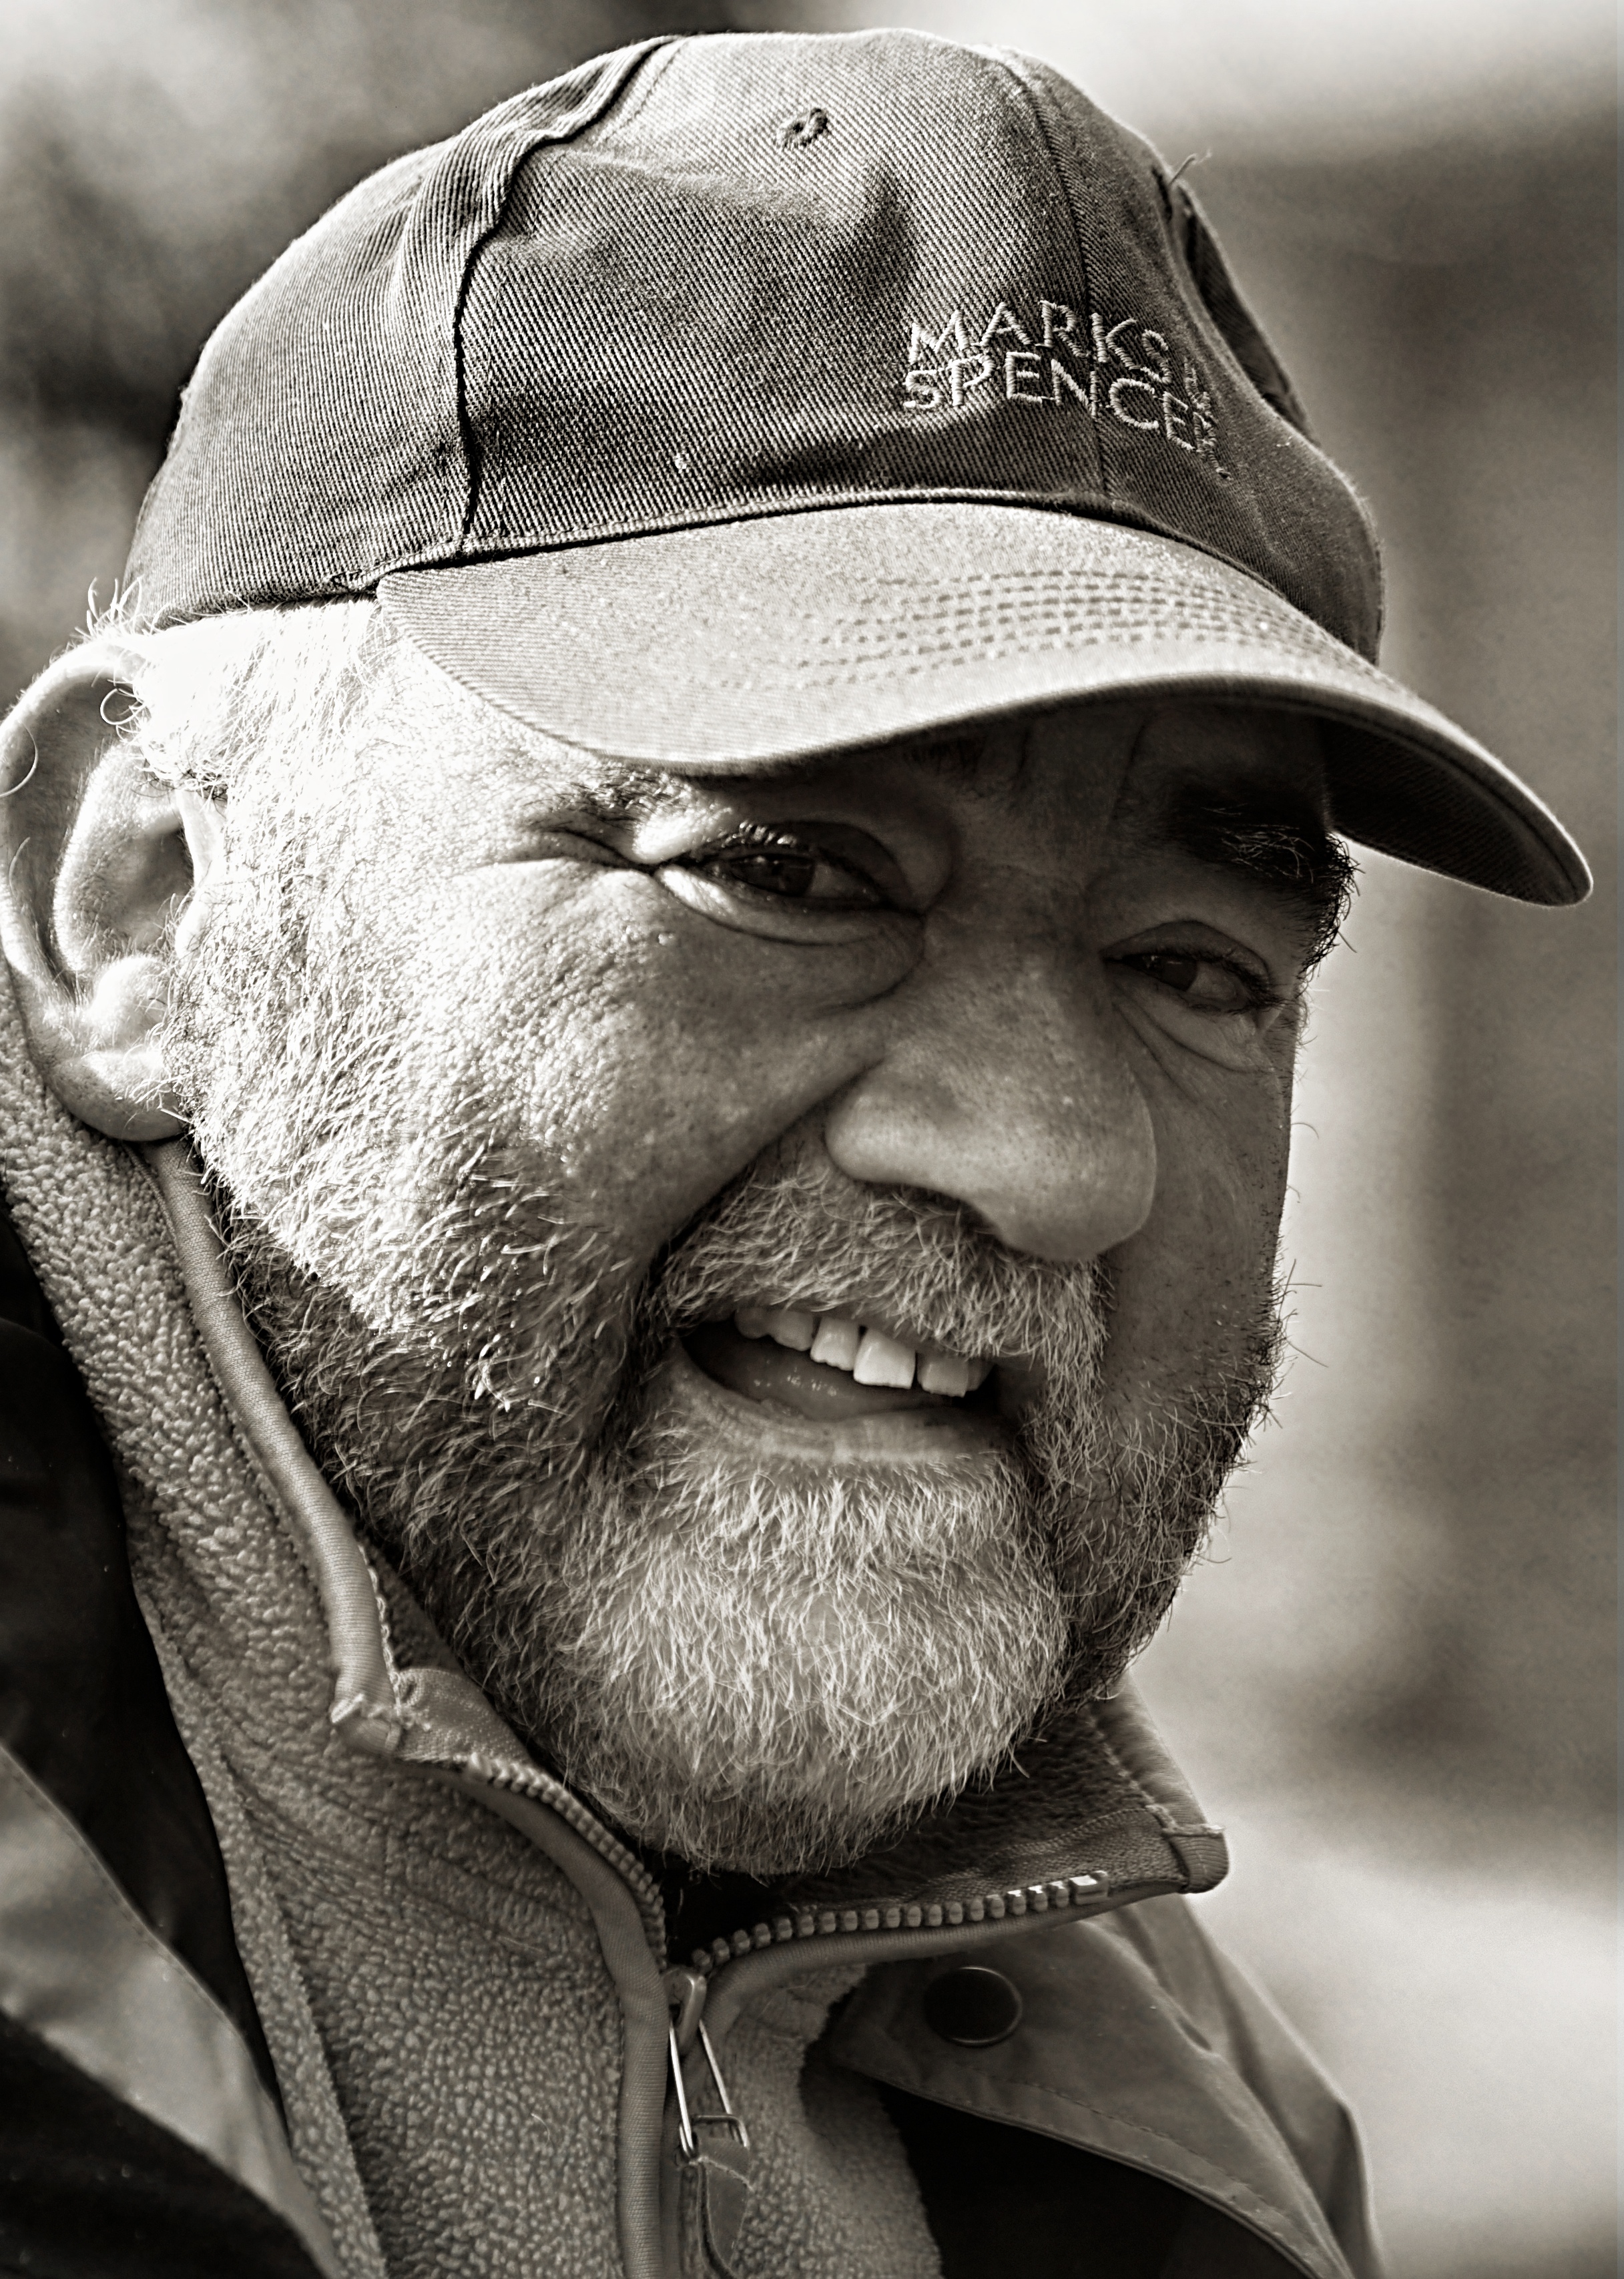
man, water, person, black and white, people, hair, photography, texture, canal, male, portrait, soldier, fishing, hat, clothing, black, monochrome, fish, hairstyle, beard, glasses, cap, head, photograph, sony, 70300mm, angler, ms, apsley, hemelhempstead, grandunioncanal, guc, a100, ted, monochrome photography, facial hair